Professional wrestling match types

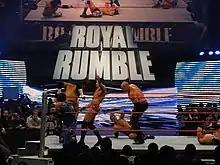
2010 Royal Rumble match

A variant of the Last Man Standing match is the Texas Deathmatch (a.k.a. Mexican Deathmatch, or Armageddon Rules match), in which a wrestler must be pinned to a 3-count or made to submit/rendered unconscious before the referee will begin the ten-count. Some of these matches have been known to last for hours, including one that Dory Funk Jr. participated in that went on for more than four hours. This match was often done by Dory and his brother Terry Funk in the 1960s in their father Dory Sr.'s promotion Western States Sports. In All Elite Wrestling's variant of the Texas Death Match, the match can only be won by submission or knockout, and have become a trademark match of "Hangman" Adam Page.